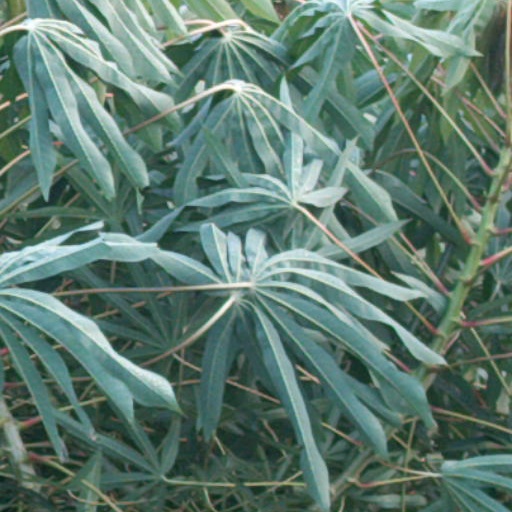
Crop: cassava